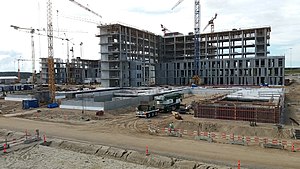
Nybyggeriet Aalborg Universitetshospital
Nybyggeriet under åbent hus d. 3. september 2017. Sengetårnet i baggrunden har næsten nået den fulde højde.
Den nordøstlige del at byggeriet med ambulatorier i forgrunden og sengetårne i næste fuld højde i baggrunden. Fotograferet under åbent hus.
Det nye Aalborg Universitetshospital er et hospital under opførelse i Aalborg Universitetskvarter i Aalborg. I forbindelse med planlægningen af byggeriet har der været afholdt en projektkonkurrence, hvor deltagerne skulle belyse mulighederne for at opføre et 134.500 m² hospitalsbyggeri og udarbejde en hovedstrukturplan for det 92 ha. store område ved Postgården øst for Aalborg Universitet. I forbindelse med byggeriet foreslås det også at Aalborg Universitets Sundhedsvidenskabelige Fakultet kan sammenbygges med hospitalet. Konsortierne Indigo og Curavita gik videre til anden runde i konkurrencen. Der var seks deltagere i første runde af projektkonkurrencen. Projektkonkurrencen er udskrevet af Region Nordjylland og vinderprojektet blev offentliggjort efter et regionsrådsmøde i juni 2012.